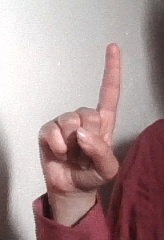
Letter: bb